Mission: Impossible (1966 TV series)

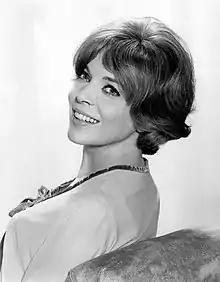
Barbara Bain series publicity photo, 1966

The IMF is also assigned to bring down politicians and dictators of Third World countries outside the Cold War. Practices such as slavery, which was still legal in some nations in 1966 ("The Slave"), and apartheid ("Kitara"), were targeted. The revival of the Nazi Party in Germany was targeted several times. Rollin Hand (played by Jewish actor Martin Landau) impersonated leading Nazi figures – Martin Bormann and Adolf Hitler. Other themes included corrupt Central or South American nations, as well as organized crime figures, corrupt businessmen, and politicians in the United States.